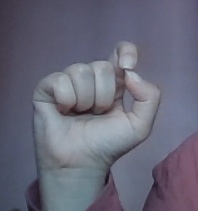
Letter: fa